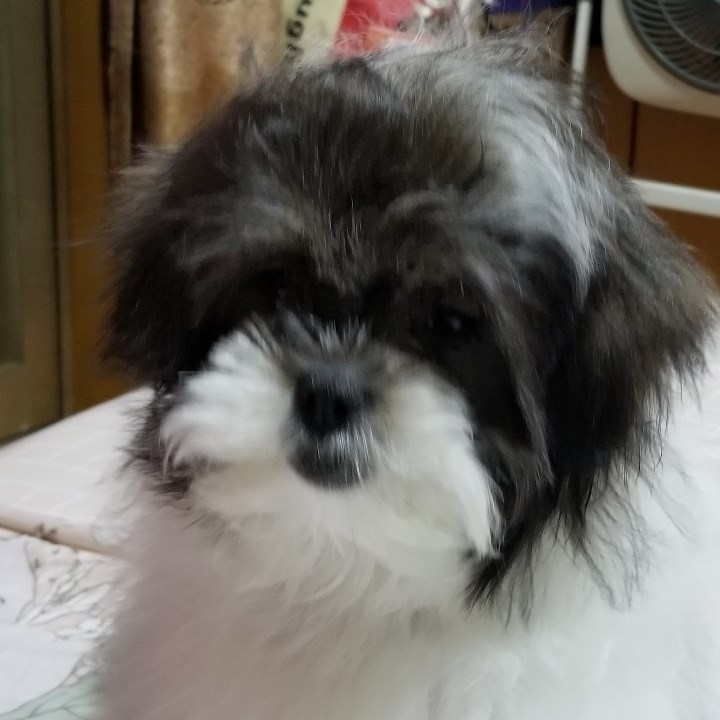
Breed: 480-n000125-Pekinese